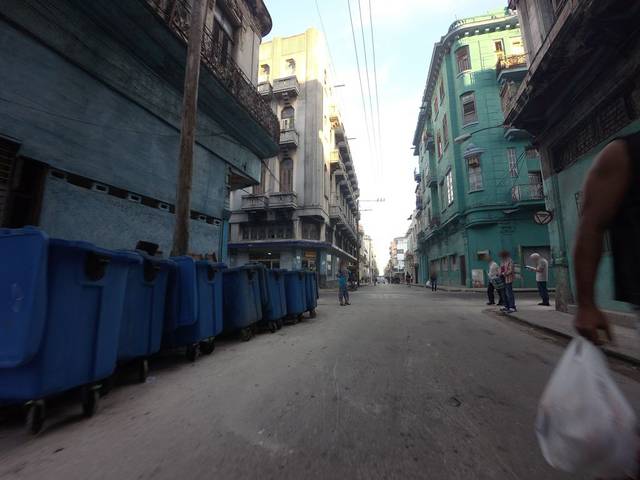
Region: Cuba
Coordinates: 23.137, -82.367